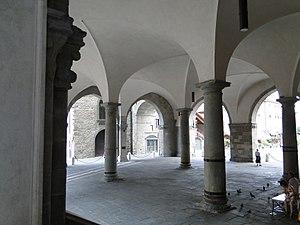
Le Palazzo della Ragione est un bâtiment historique de la ville de Bergame datant du XIIᵉ siècle qui sépare la piazza Vecchia de la piazza del Duomo.